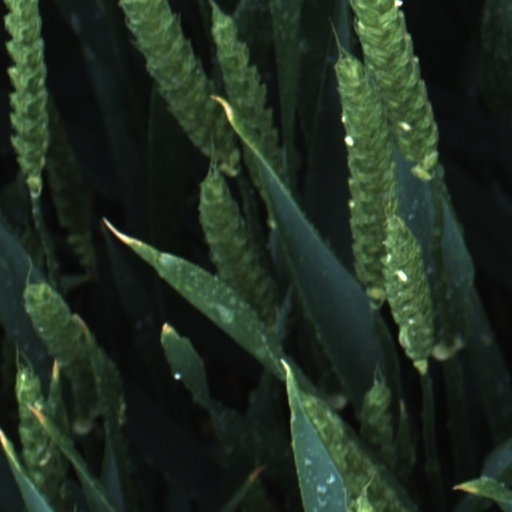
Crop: wheat